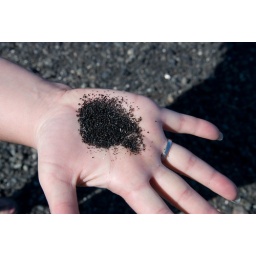
shiny black sand in uniform size